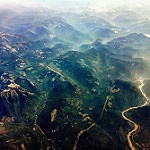
Label: mountain